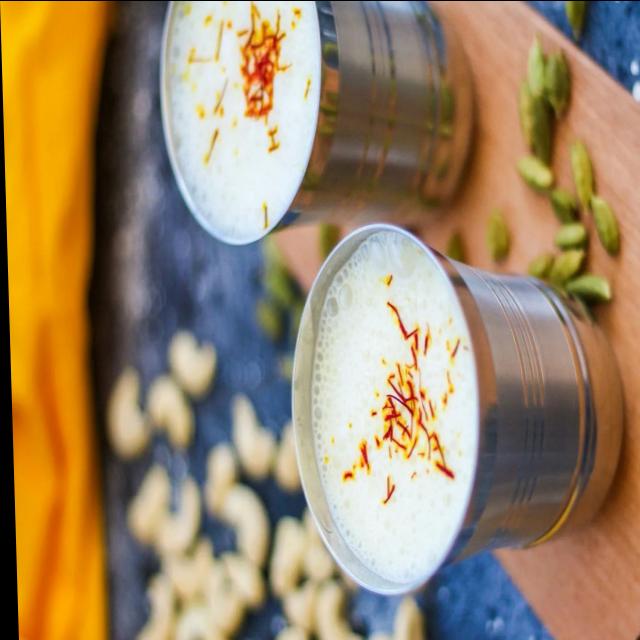
Dish: lassi